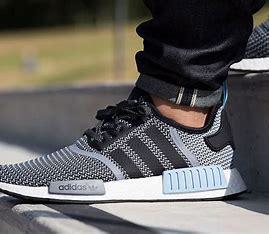
Brand: Adidas
Model: NMD_V3